Neighborhoods in Columbus, Ohio

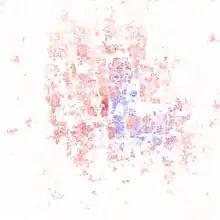
2010 Census-based map: red dots indicate white Americans, blue dots for African Americans, green for Asian Americans, orange for Hispanic Americans, yellow for other races. Each dot represents 25 residents.

Columbus's African American population is largely concentrated in neighborhoods northeast and southeast of Downtown Columbus, as well as areas immediately west and east of Downtown, such as Franklinton and the Near East. Native-born whites and assimilated ethnic Europeans are dispersed throughout the city, with higher concentrations in neighborhoods in the western half of Columbus, and areas immediately south and north of Downtown. Columbus has a growing immigrant population of Hispanics, Asians and Asian Americans, and Africans. In the far west side of Columbus, especially in the Hilltop, there is a notable and diverse Hispanic population, with people of Mexican descent being the largest of Hispanic groups. There is also a much smaller Hispanic population, mostly made up of Puerto Ricans, in Northeast neighborhoods such as Northland and North Linden, where there is also a significant Somali population. In the northeast part of the city,near the 161 and Tamarack area.In areas close to Ohio State University, there are significant populations with origins from India and China.